Arthur D. Houghton

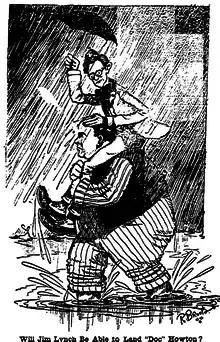
"Times" cartoon of Houghton (with umbrella), December 3, 1904

The "Times" questioned whether Houghton had ever become a U.S. citizen, and after the September election it hired a Chicago firm to check the records in that city. When none were found, the "Times" stated that "He has not shown that he is an American citizen." The "Examiner," however, was able to produce a telegram from Chicago verifying that Arthur Howton, as the name was spelled, "took out his naturalization papers on March 31, 1892." The telegram was presented to the City Council by an "Examiner" reporter, and the council on September 20 thereupon seated Houghton by a unanimous vote.